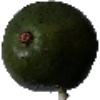
Label: Avocado 1